Gear

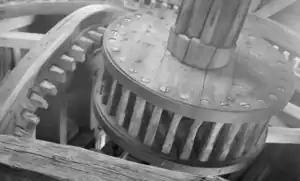
Cage gear in Pantigo Windmill, Long Island (with the driving gearwheel disengaged)

Another criterion to classify gears is the "tooth profile", the shape of the cross-section of a tooth face by an imaginary cut perpendicular to the pitch surface, such as the transverse, normal, or axial plane.